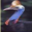
Label: bird